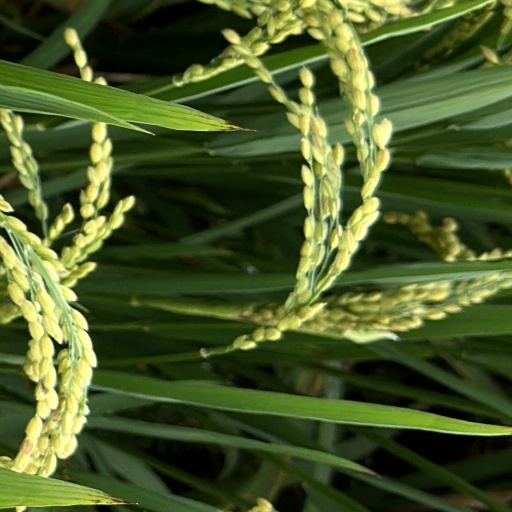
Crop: rice